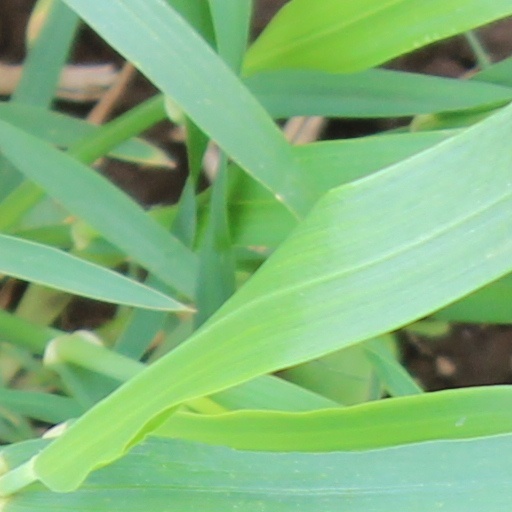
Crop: wheat